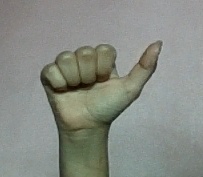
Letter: dhad